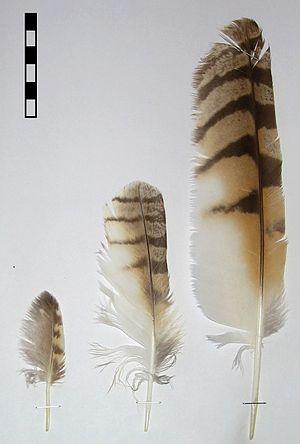
Plumes de Asio Otus (Hibou moyen-duc)
Le Hibou moyen-duc est une espèce de rapaces nocturnes de la famille des strigidés, peuplant l'Europe, l'Asie et l'Amérique du Nord.